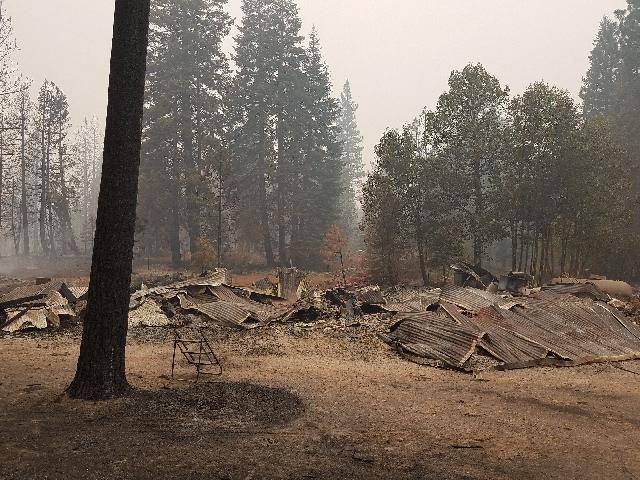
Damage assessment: destroyed